Dodge M37

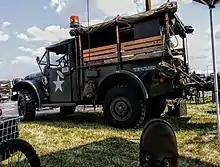
1953 Dodge M37

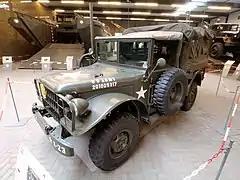
Dodge M42 in the Overloon Museum

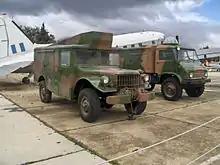
Dodge R2 at the Hellenic Air Force Museum

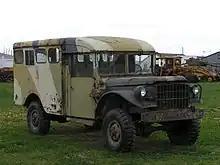
1952 Dodge M152

The M37's flathead Chrysler Straight-6 engine was carried over from the World War II-era WC vehicle line, as was most of the drivetrain. Using an engine and drivetrain derived from a widely-produced 1930s era passenger vehicle was in line with a long-standing military procurement strategy that attempted to use commercially produced vehicle variants in military service.